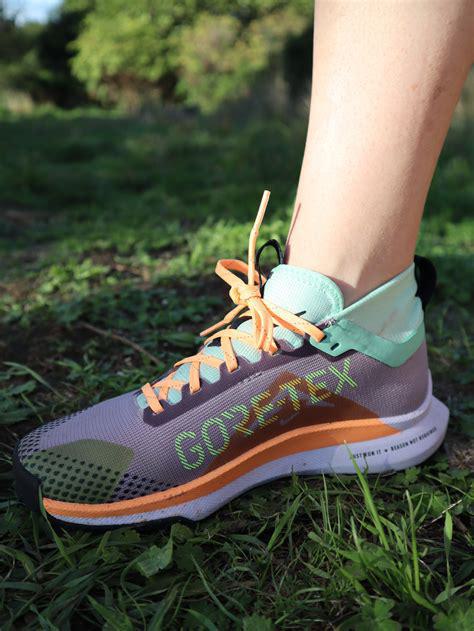
Brand: Nike
Model: Pegasus 41